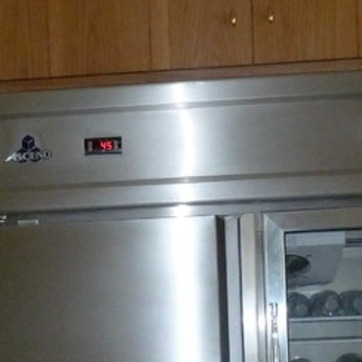
Material: metal